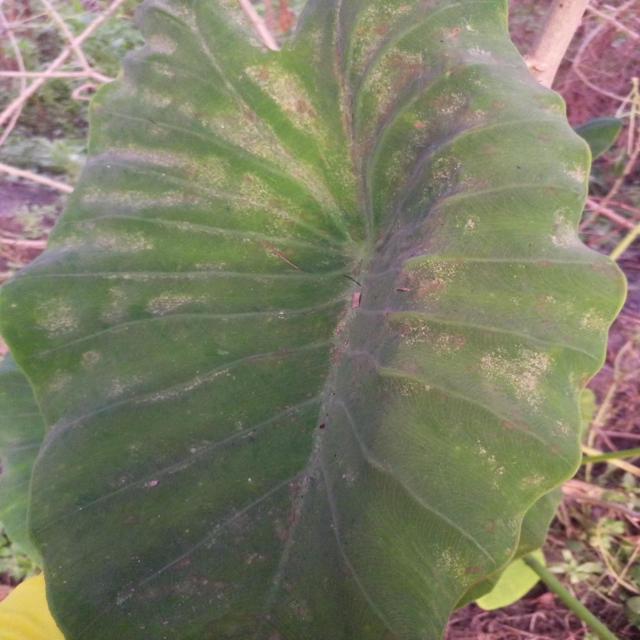
Label: Early_Blight